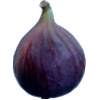
Label: Fig 1